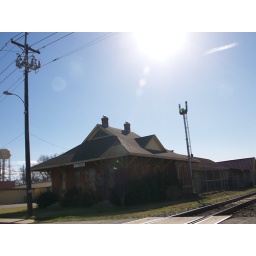
Pittsburg Texas Old Historic Small Town in 2011 Rail road train depot  Roads Building Signs Architecture